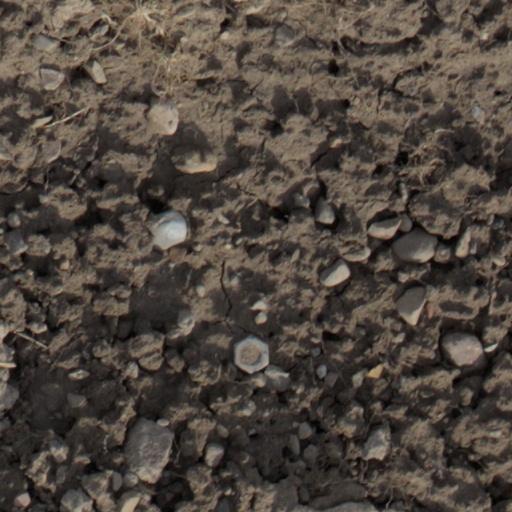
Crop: wheat